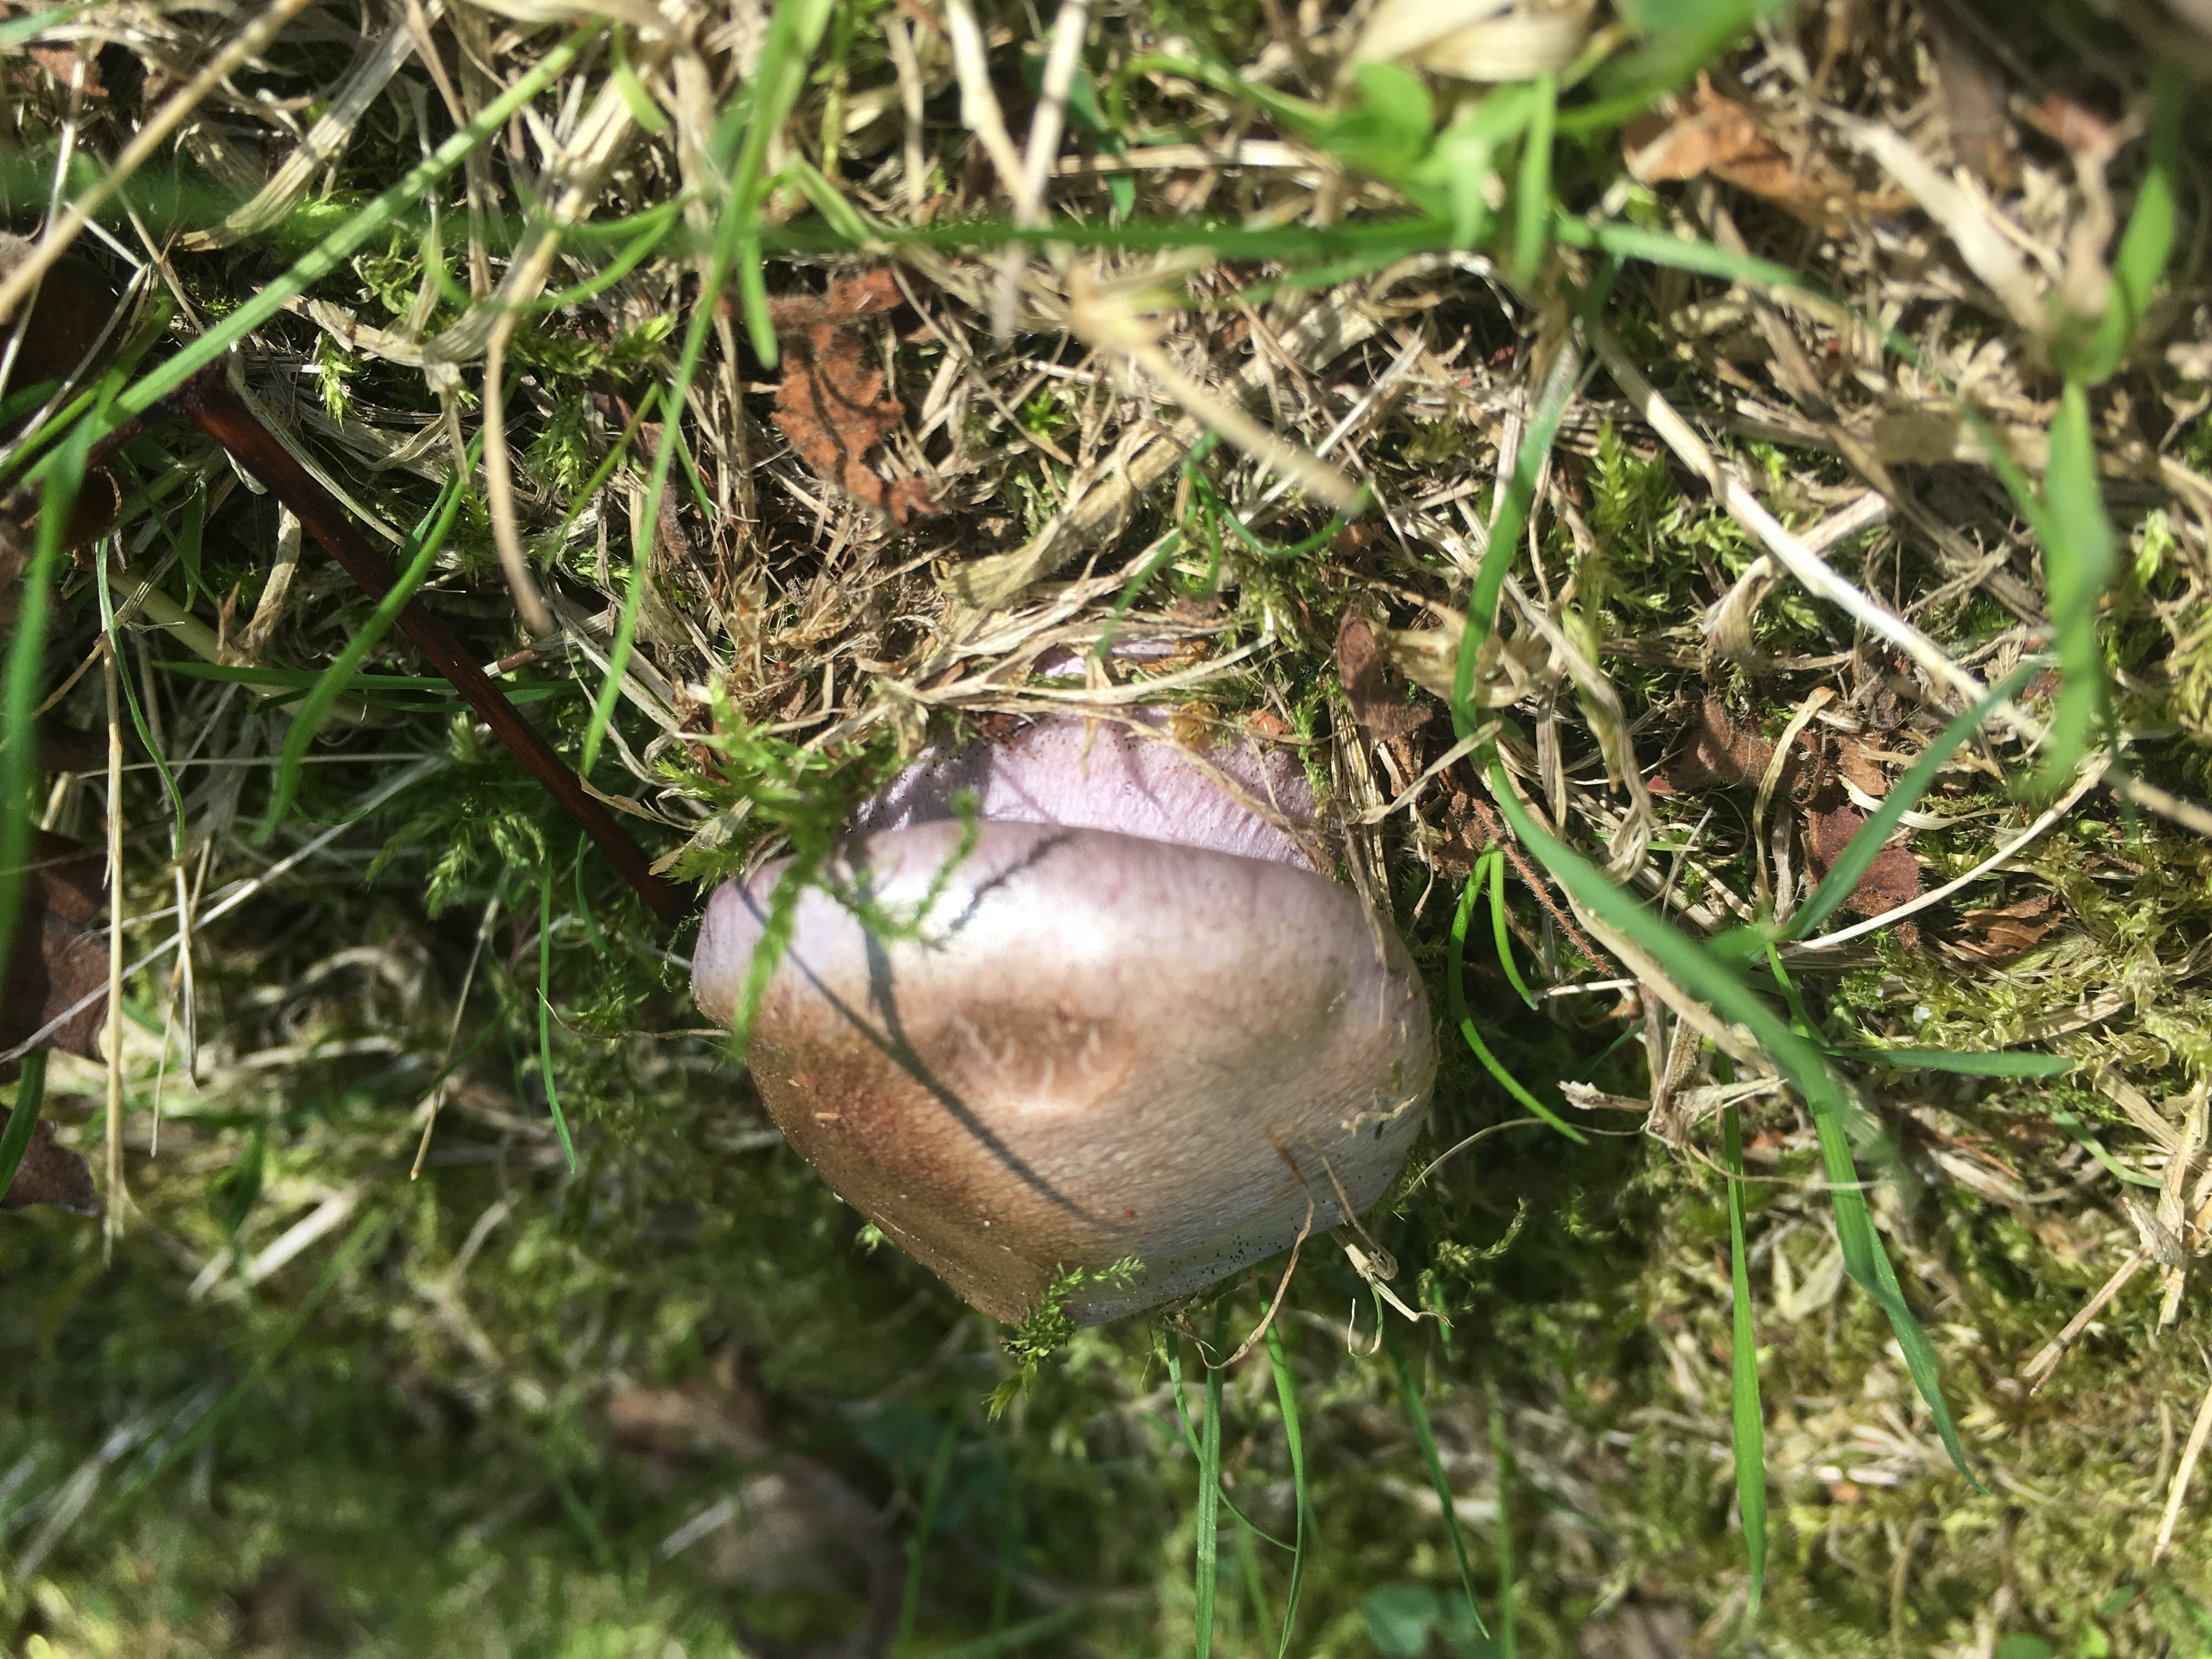
mushroom, grass, grass family, plant, fungus, plant community